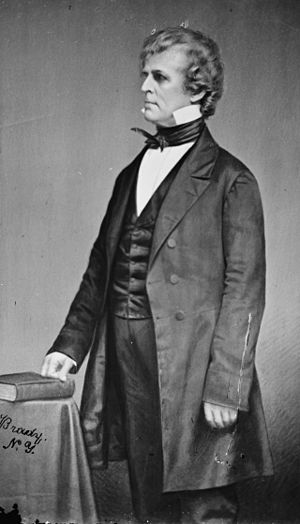
Amerikanske justitsministre / Liste over USA's justitsministre
Isaac Toucey
USA's justitsminister er et amerikansk føderalt embede og medlem af USA's regering. Justitsministeren udnævnes af præsidenten med godkendelse af Senatet og er chef for Justitsministeriet. Embedet som USA's justitsminister blev oprettet af Kongressen i 1789.